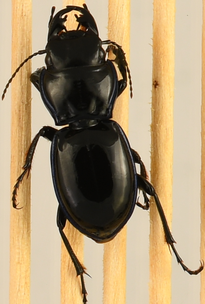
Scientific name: Pasimachus elongatus
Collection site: Central Plains Experimental Range NEON (CPER), plot CPER_009